Yan Friis

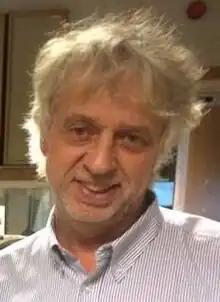
Yan Calmeyer Friis, autumn 2015.

Yan Calmeyer Friis (born 13 August 1952) is a Norwegian comedian, writer, music journalist and radio host.